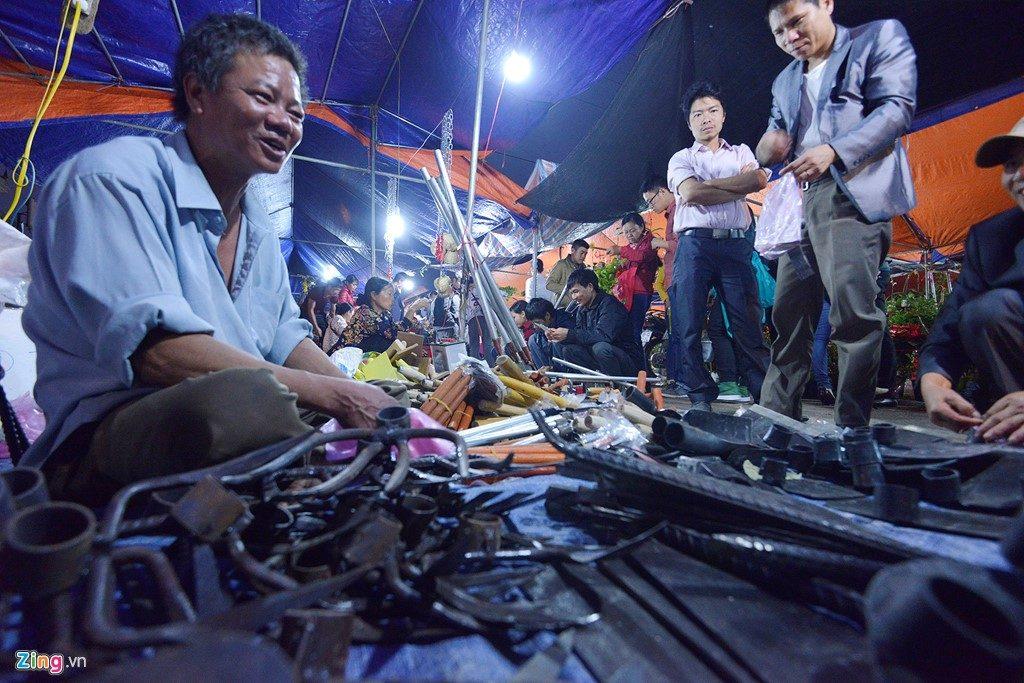
có một người đàn ông đang ngồi ở trong quầy hàng bán vật liệu